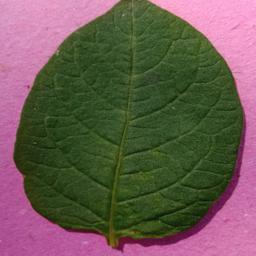
Etiqueta: Sana